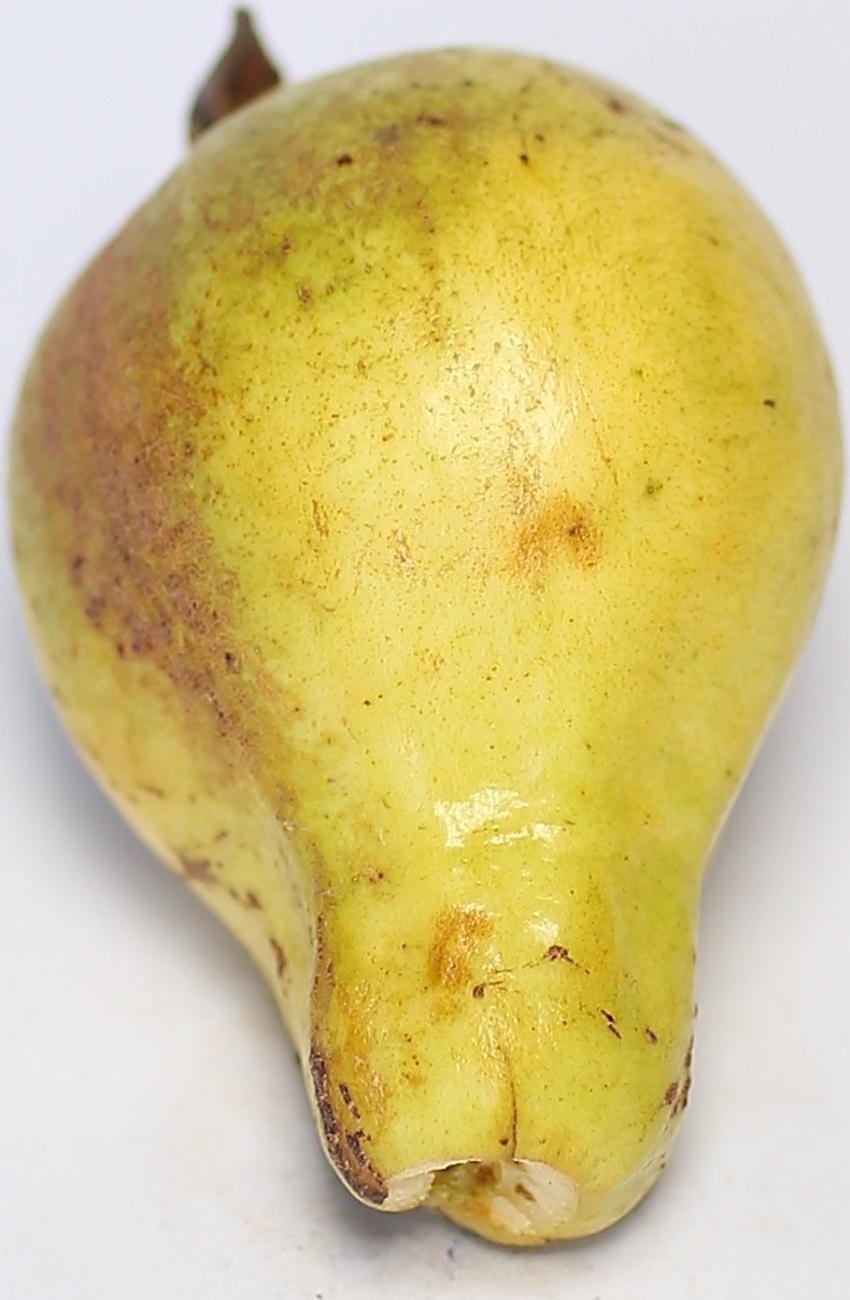
Maturity: ripe
Variety: local-sindhi